Lancia Omicron

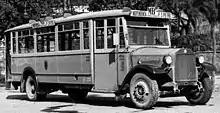
Lancia Omicron in Rome

This chassis was fitted with many different body types, a short and long versions for urban use, as well as a double-decker version.